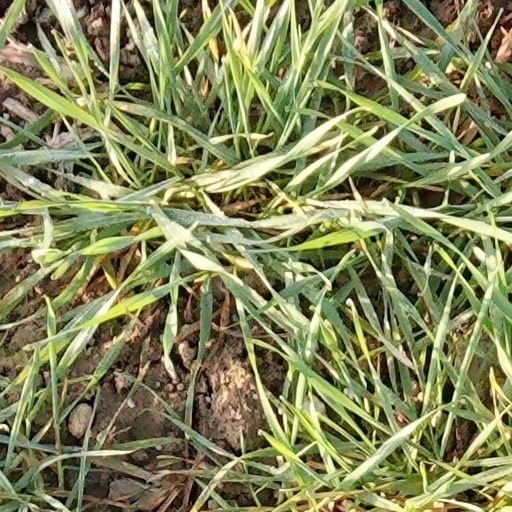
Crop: wheat